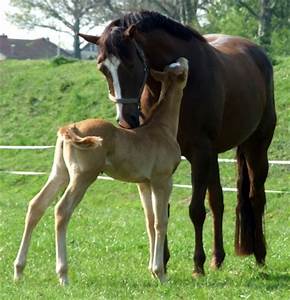
Label: horse